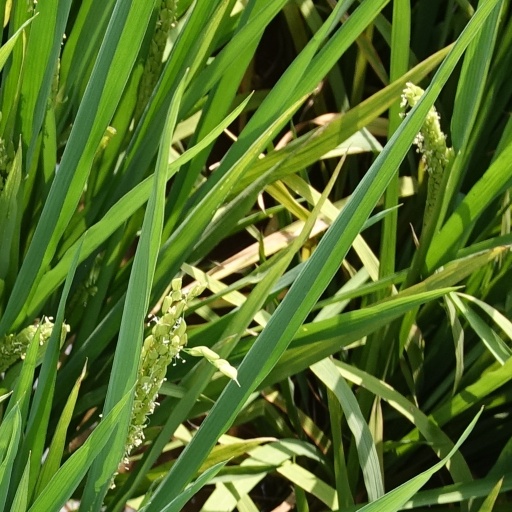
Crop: rice